Ziegfeld Theatre (1927)

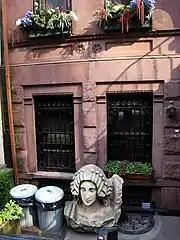
Fragment of the Joseph Urban facade of the Ziegfeld Theatre

"The Ziegfeld was one of those buildings that went just a few years too soon," wrote architectural critic Paul Goldberger. "Had it been able to hold on just a bit longer, a later age would surely have seen its value and refused to sanction its destruction."